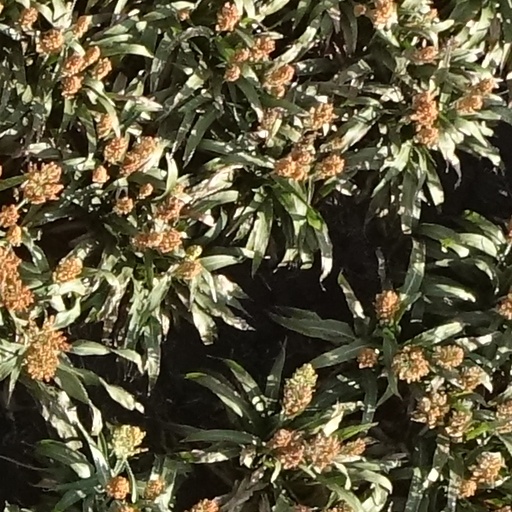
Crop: sorghum